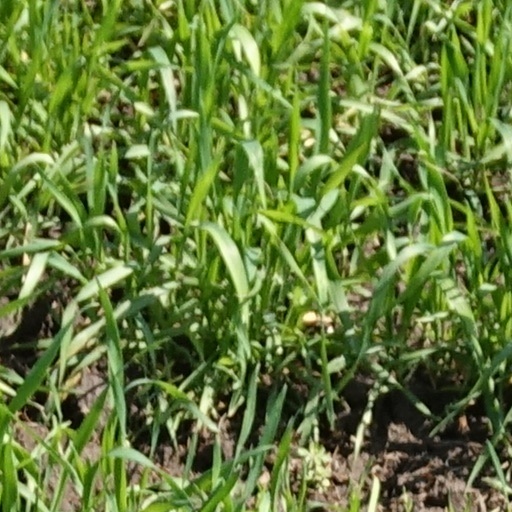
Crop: wheat